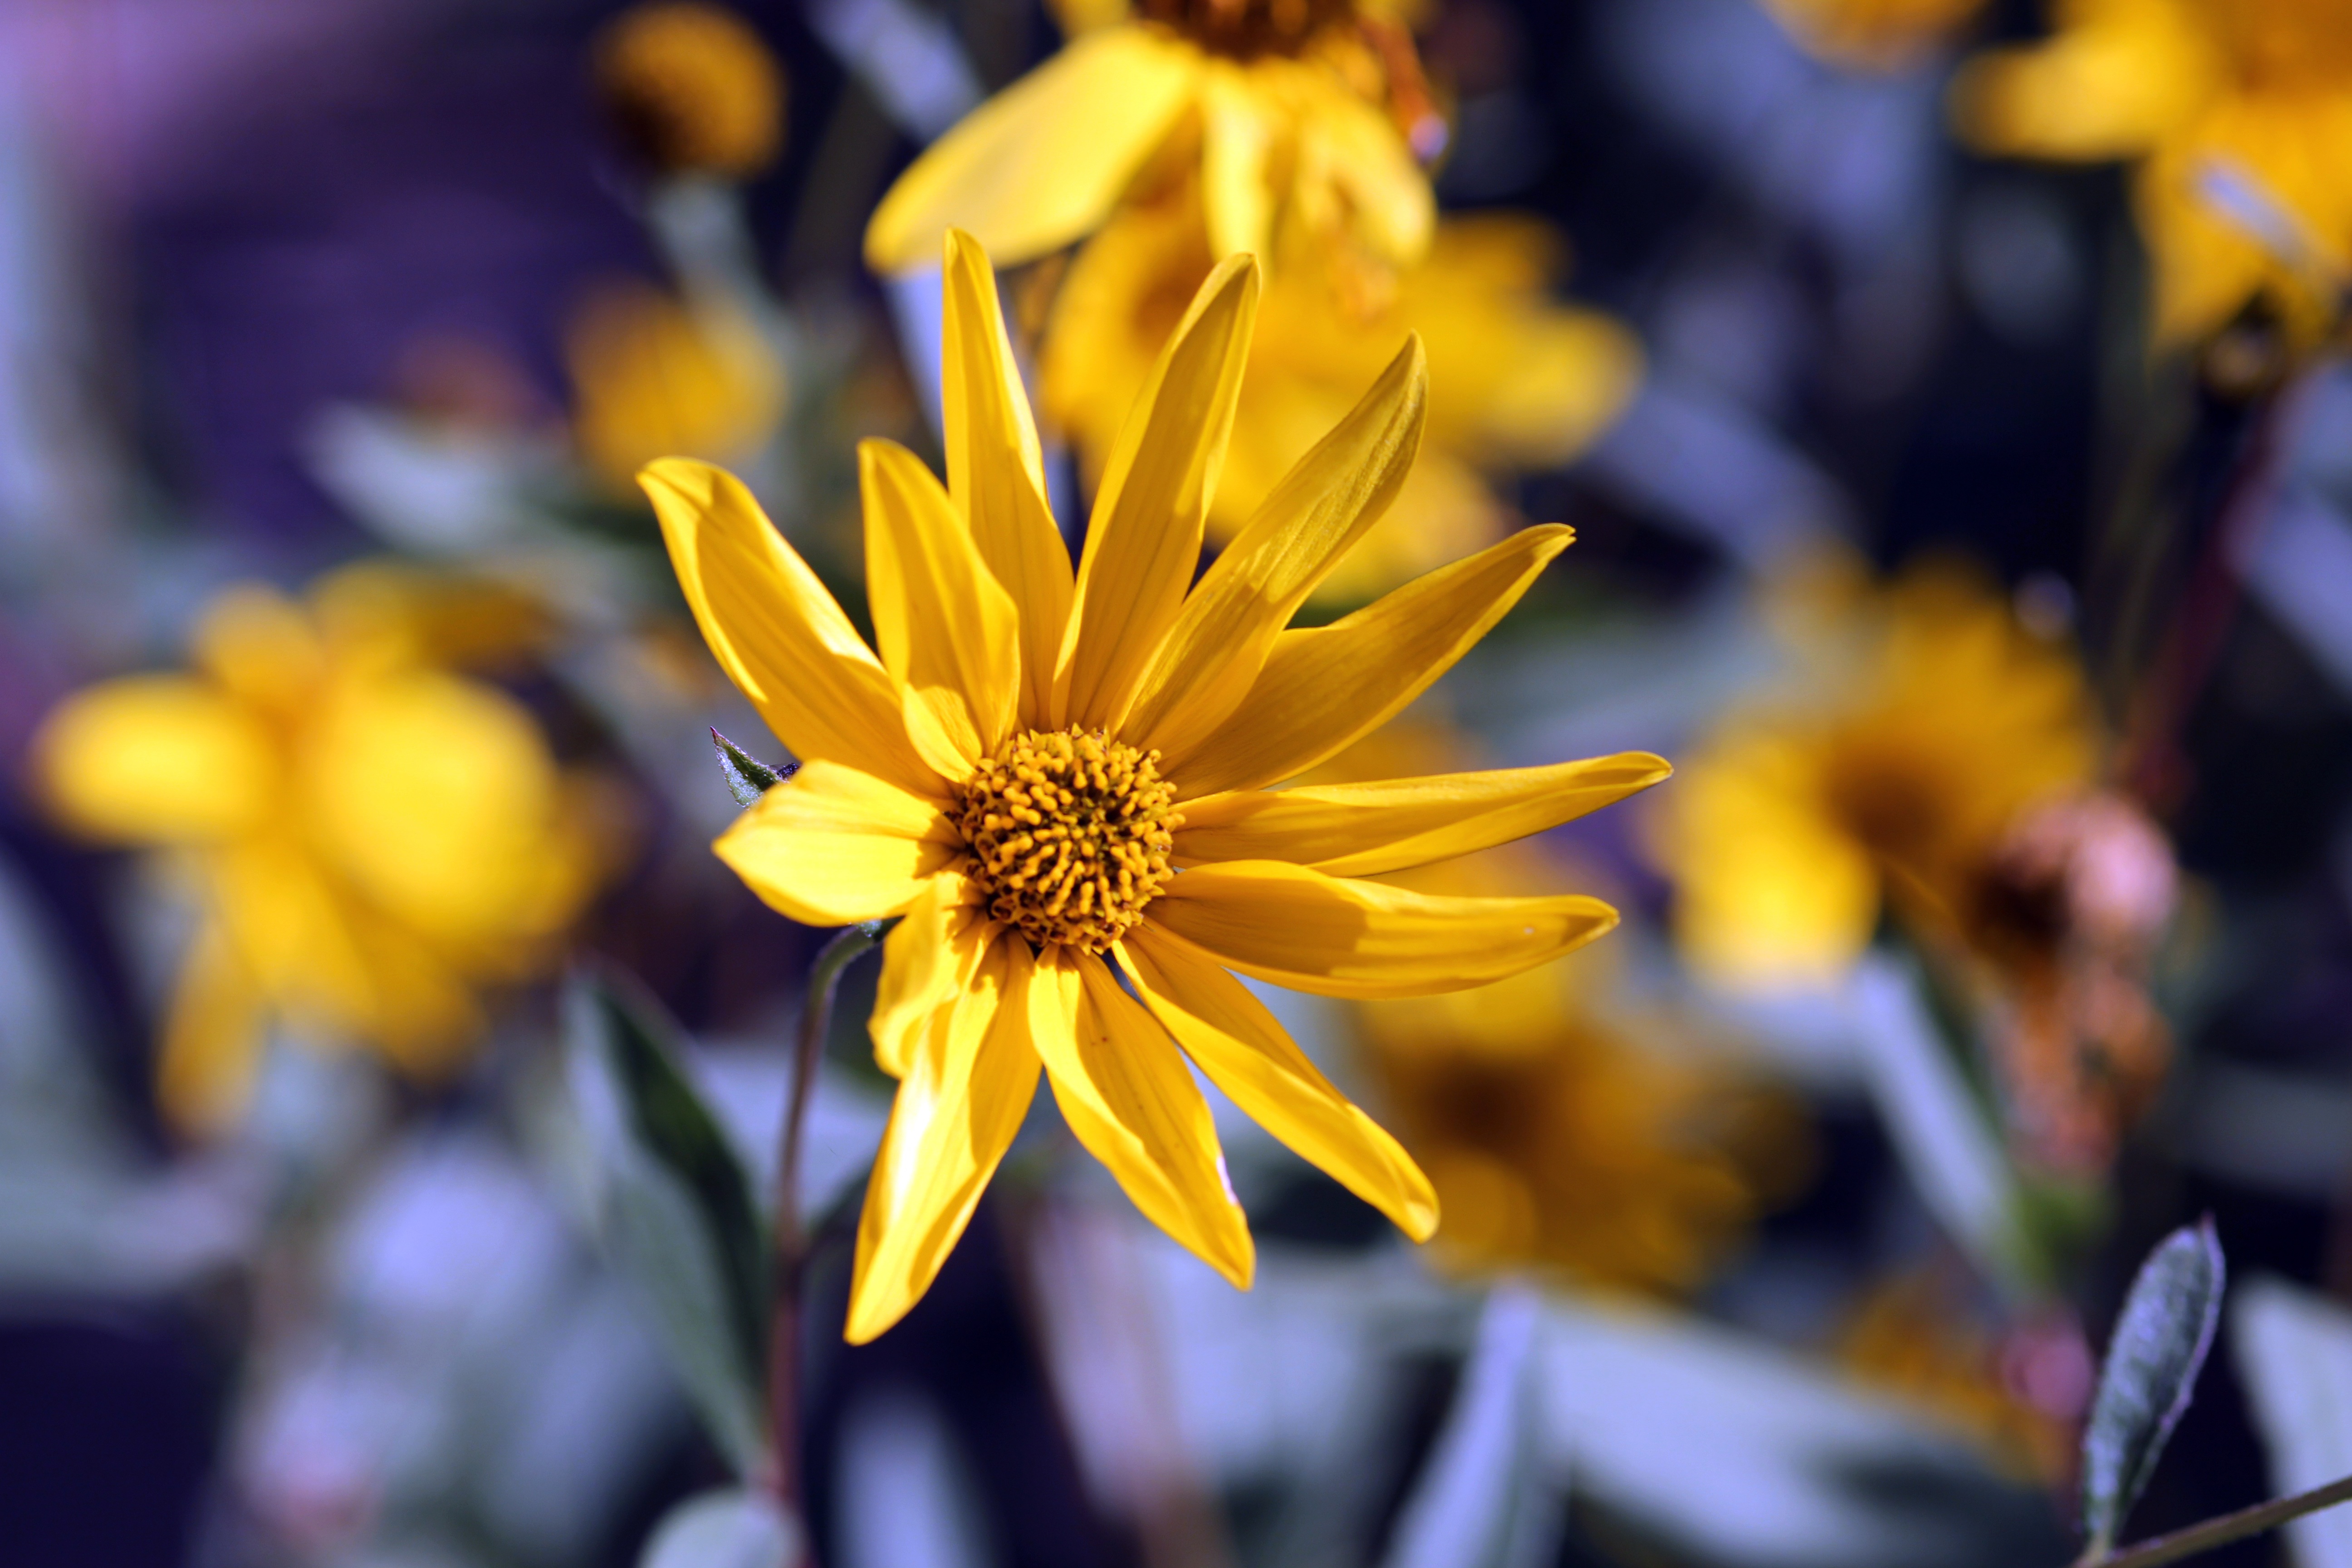
nature, blossom, plant, sunlight, flower, petal, autumn, botany, yellow, closeup, flora, wildflower, close up, bright, beautiful, macro photography, flowering plant, daisy family, a yellow flower, land plant